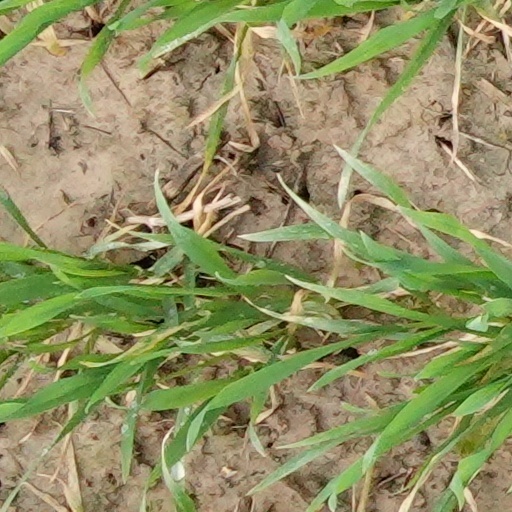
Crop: wheat